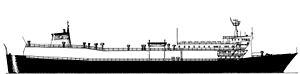
La Comarit est une ancienne compagnie maritime marocaine spécialisée dans le transport — passagers fret roulant — et basée à Tanger, l'un des principaux points de départ de ses ferries.